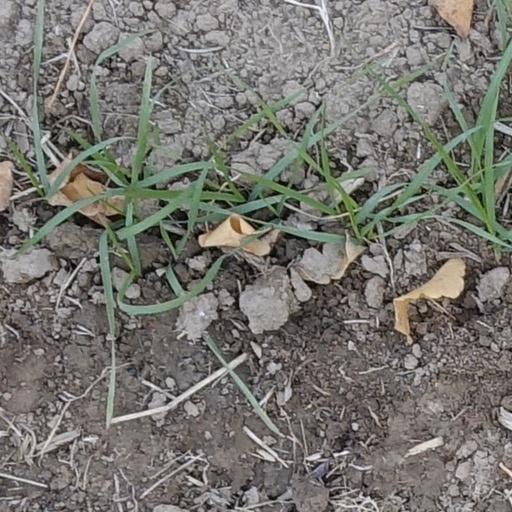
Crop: wheat